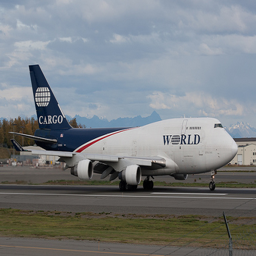
A cargo plane is parked on a runway outside.
An airplane sitting on the tarmac on a cloudy day.
A jumbo jet on the runway getting ready for takeoff.
A large jet airplane that is sitting on the runway waiting to take off.
A blue and white cargo plane on a runway.